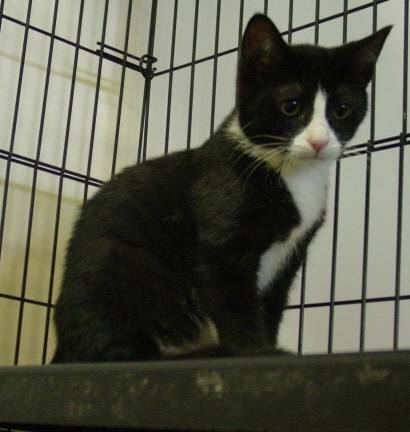
Label: cat